Naustdal Church

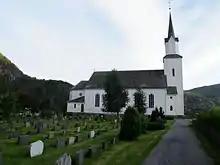
View of the church

Naustdal Church is a parish church of the Church of Norway in Sunnfjord Municipality in Vestland county, Norway. It is located in the village of Naustdal. It is one of two churches for the Naustdal parish which is part of the Sunnfjord prosti (deanery) in the Diocese of Bjørgvin. The white, wooden church was built in a long church style in 1891 by the architect Adolf Schirmer. The church seats about 650 people, making it the largest church in the whole Sunnfjord region, giving it the nickname "Sunnfjord Cathedral".